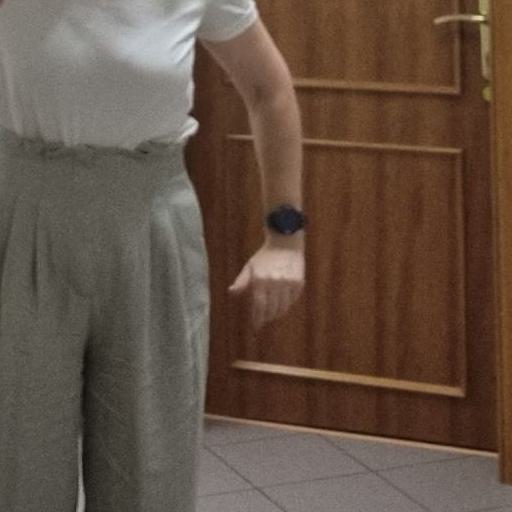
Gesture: no_gesture